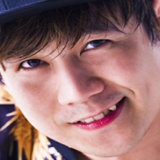
ca sĩ Khánh Phương